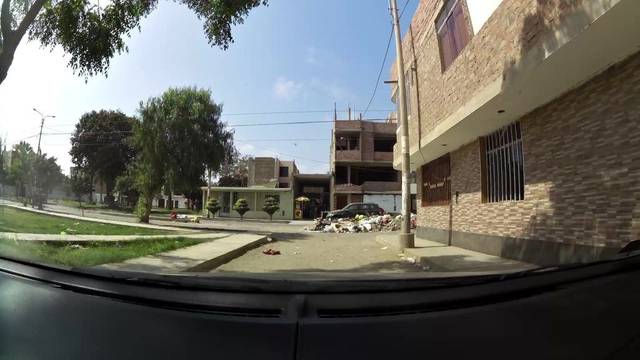
Region: Peru
Coordinates: -8.131, -79.048